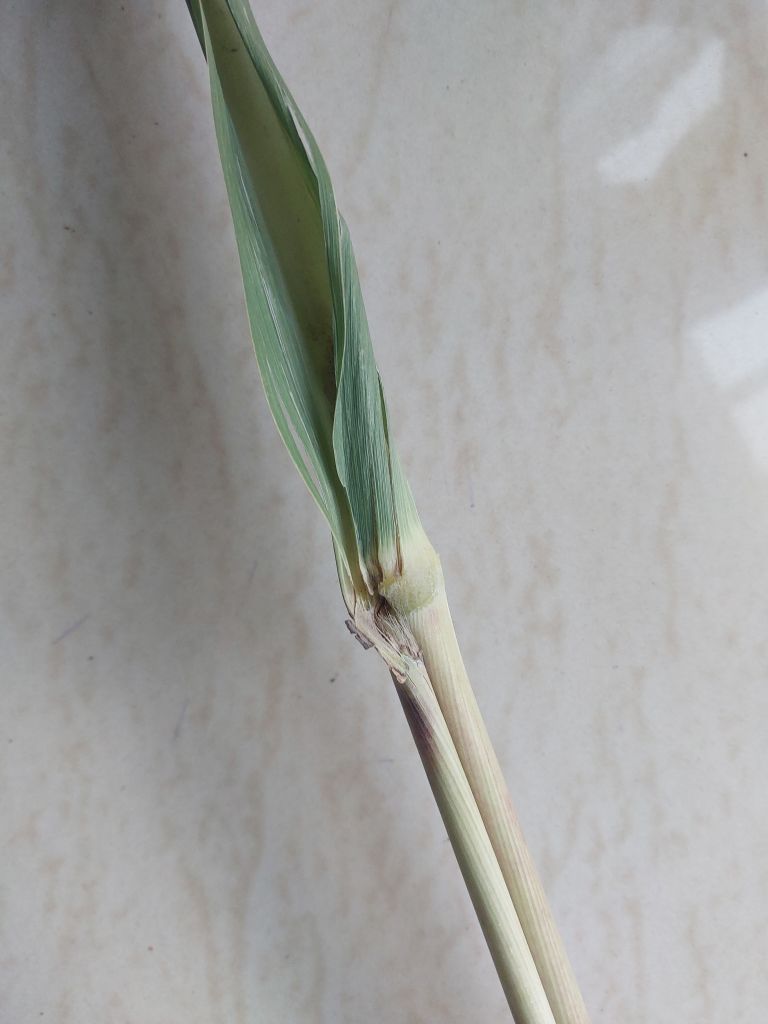
Label: Smut